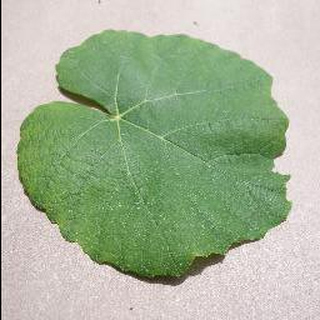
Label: healthy_grape